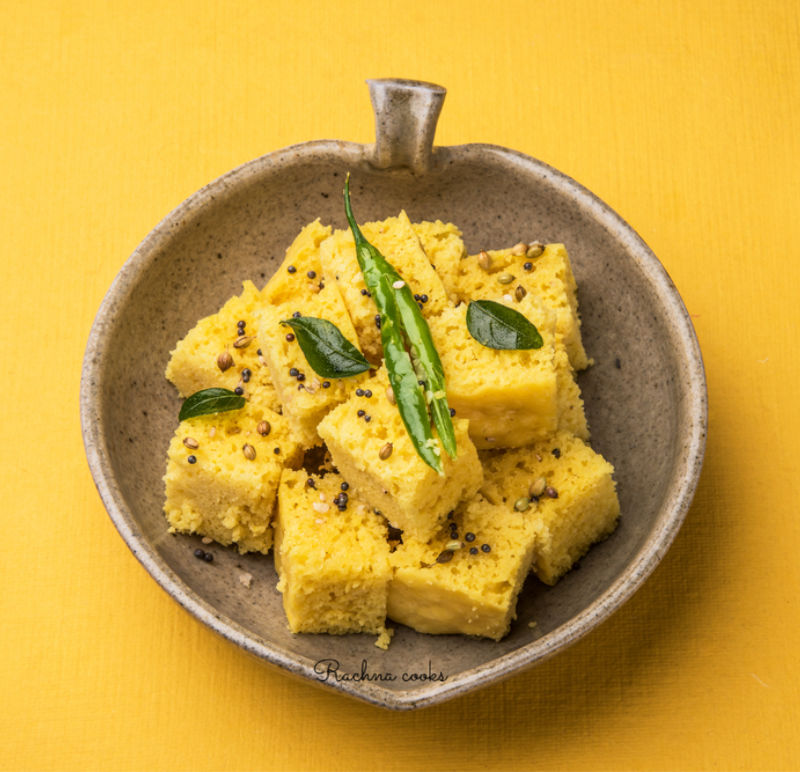
Dish: dhokla